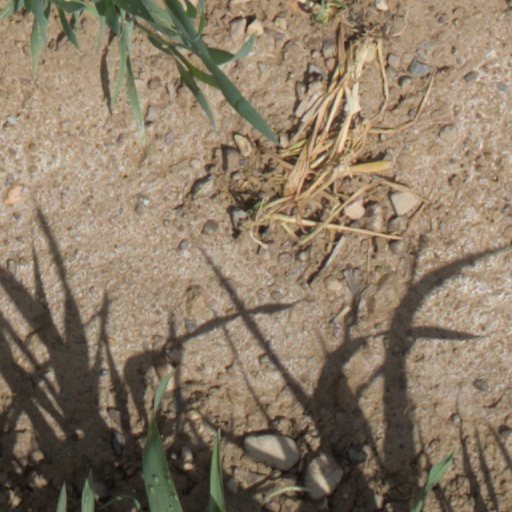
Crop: wheat